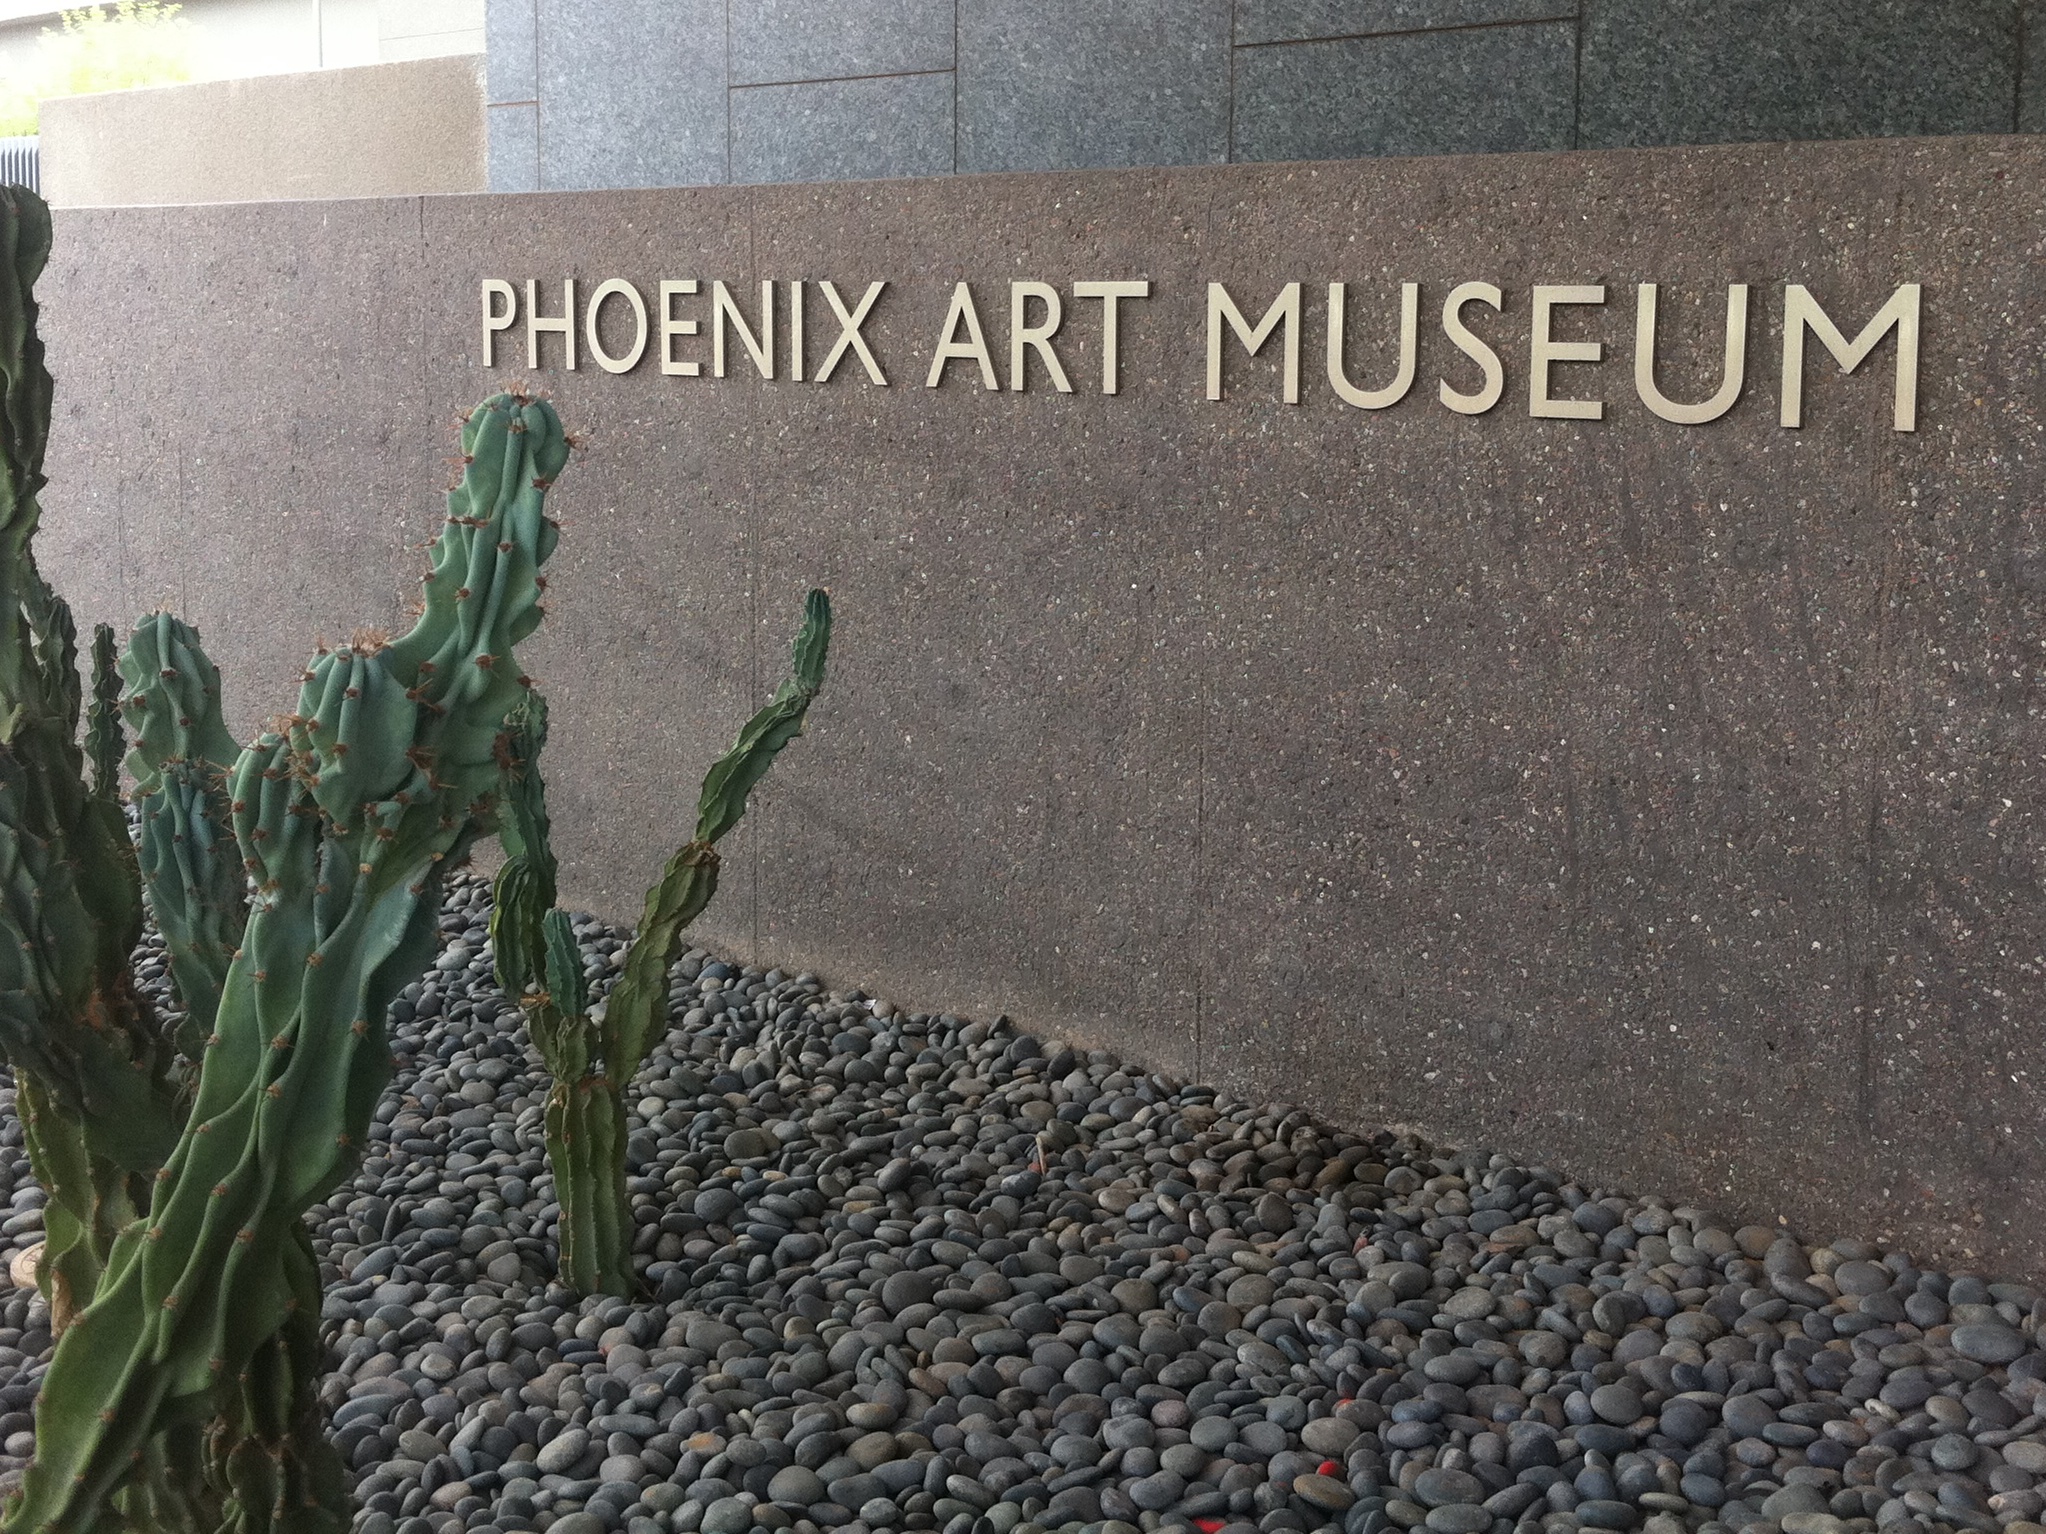
wall, asphalt, museum, soil, material, art, midea, flooring, road surface